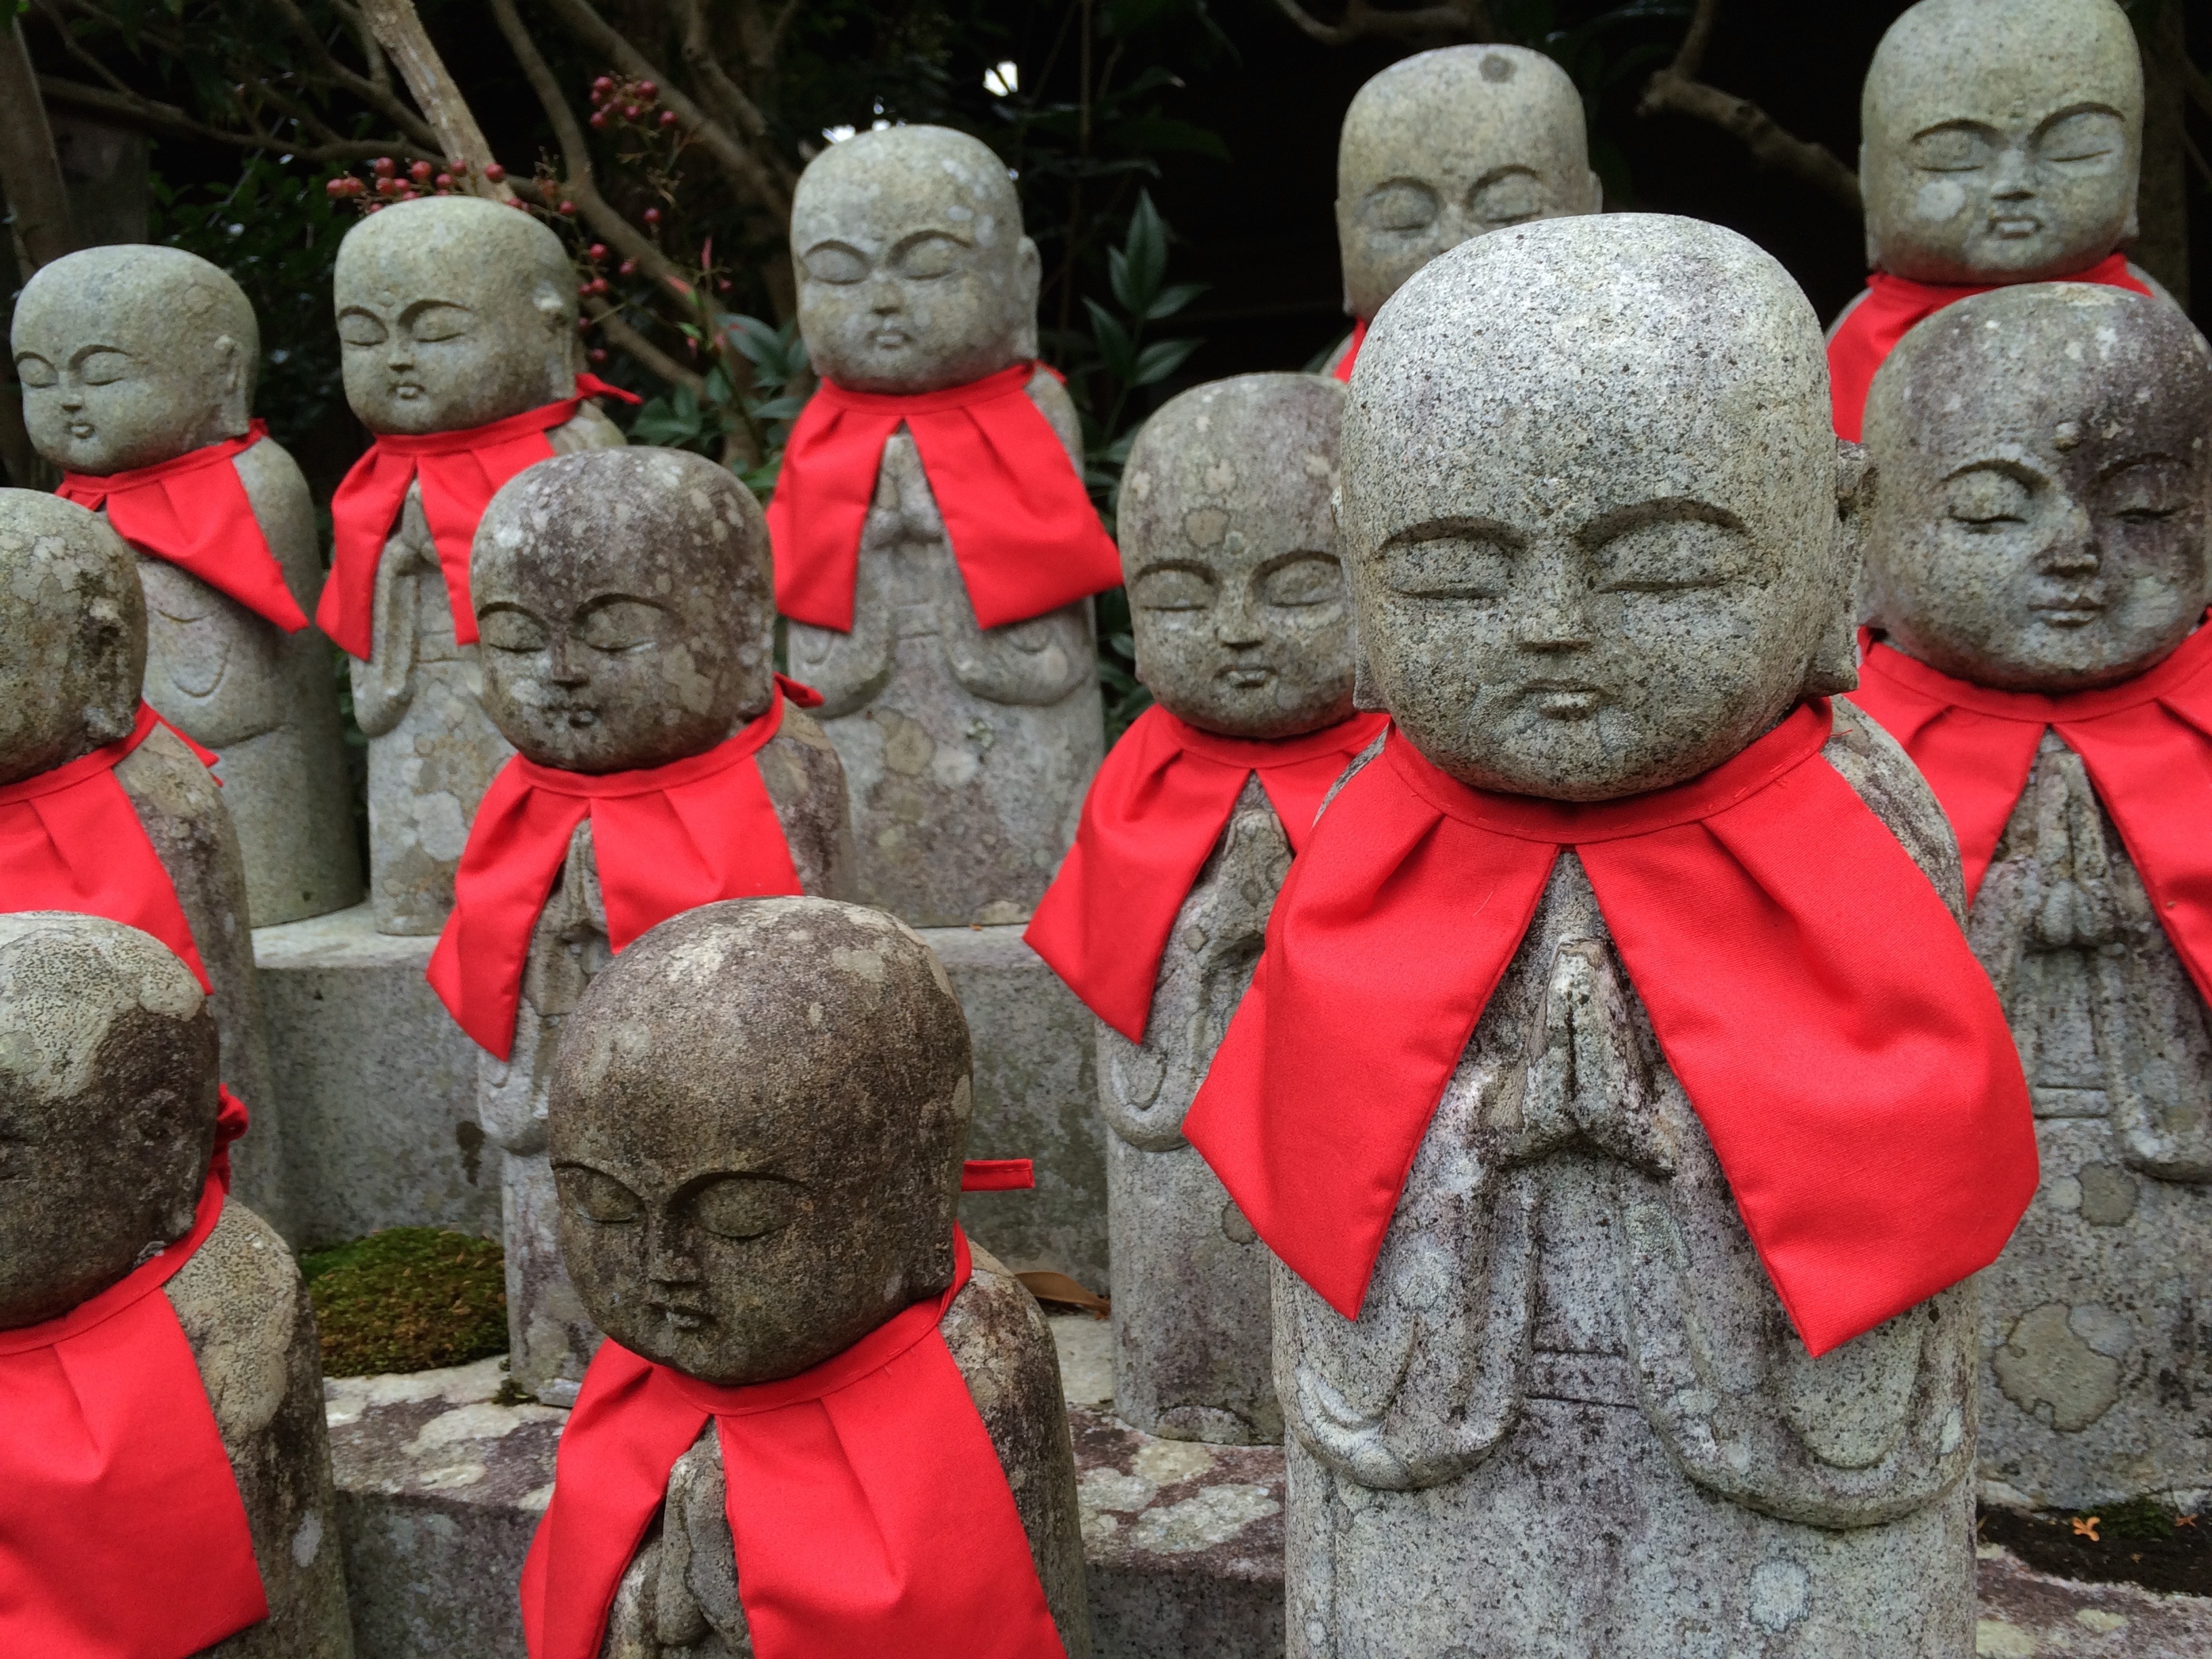
people, monument, statue, red, japan, sculpture, art, temple, japanese style, guardian deity of children